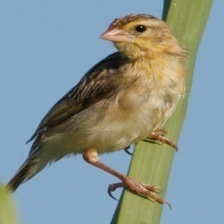
Species: NORTHERN RED BISHOP
Scientific name: EUPLECTES FRANCISCANUS